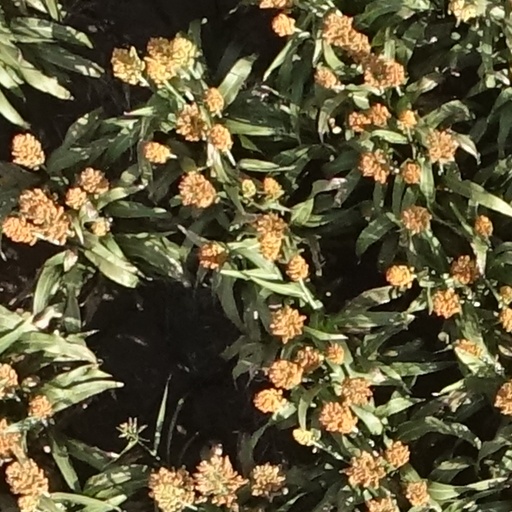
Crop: sorghum